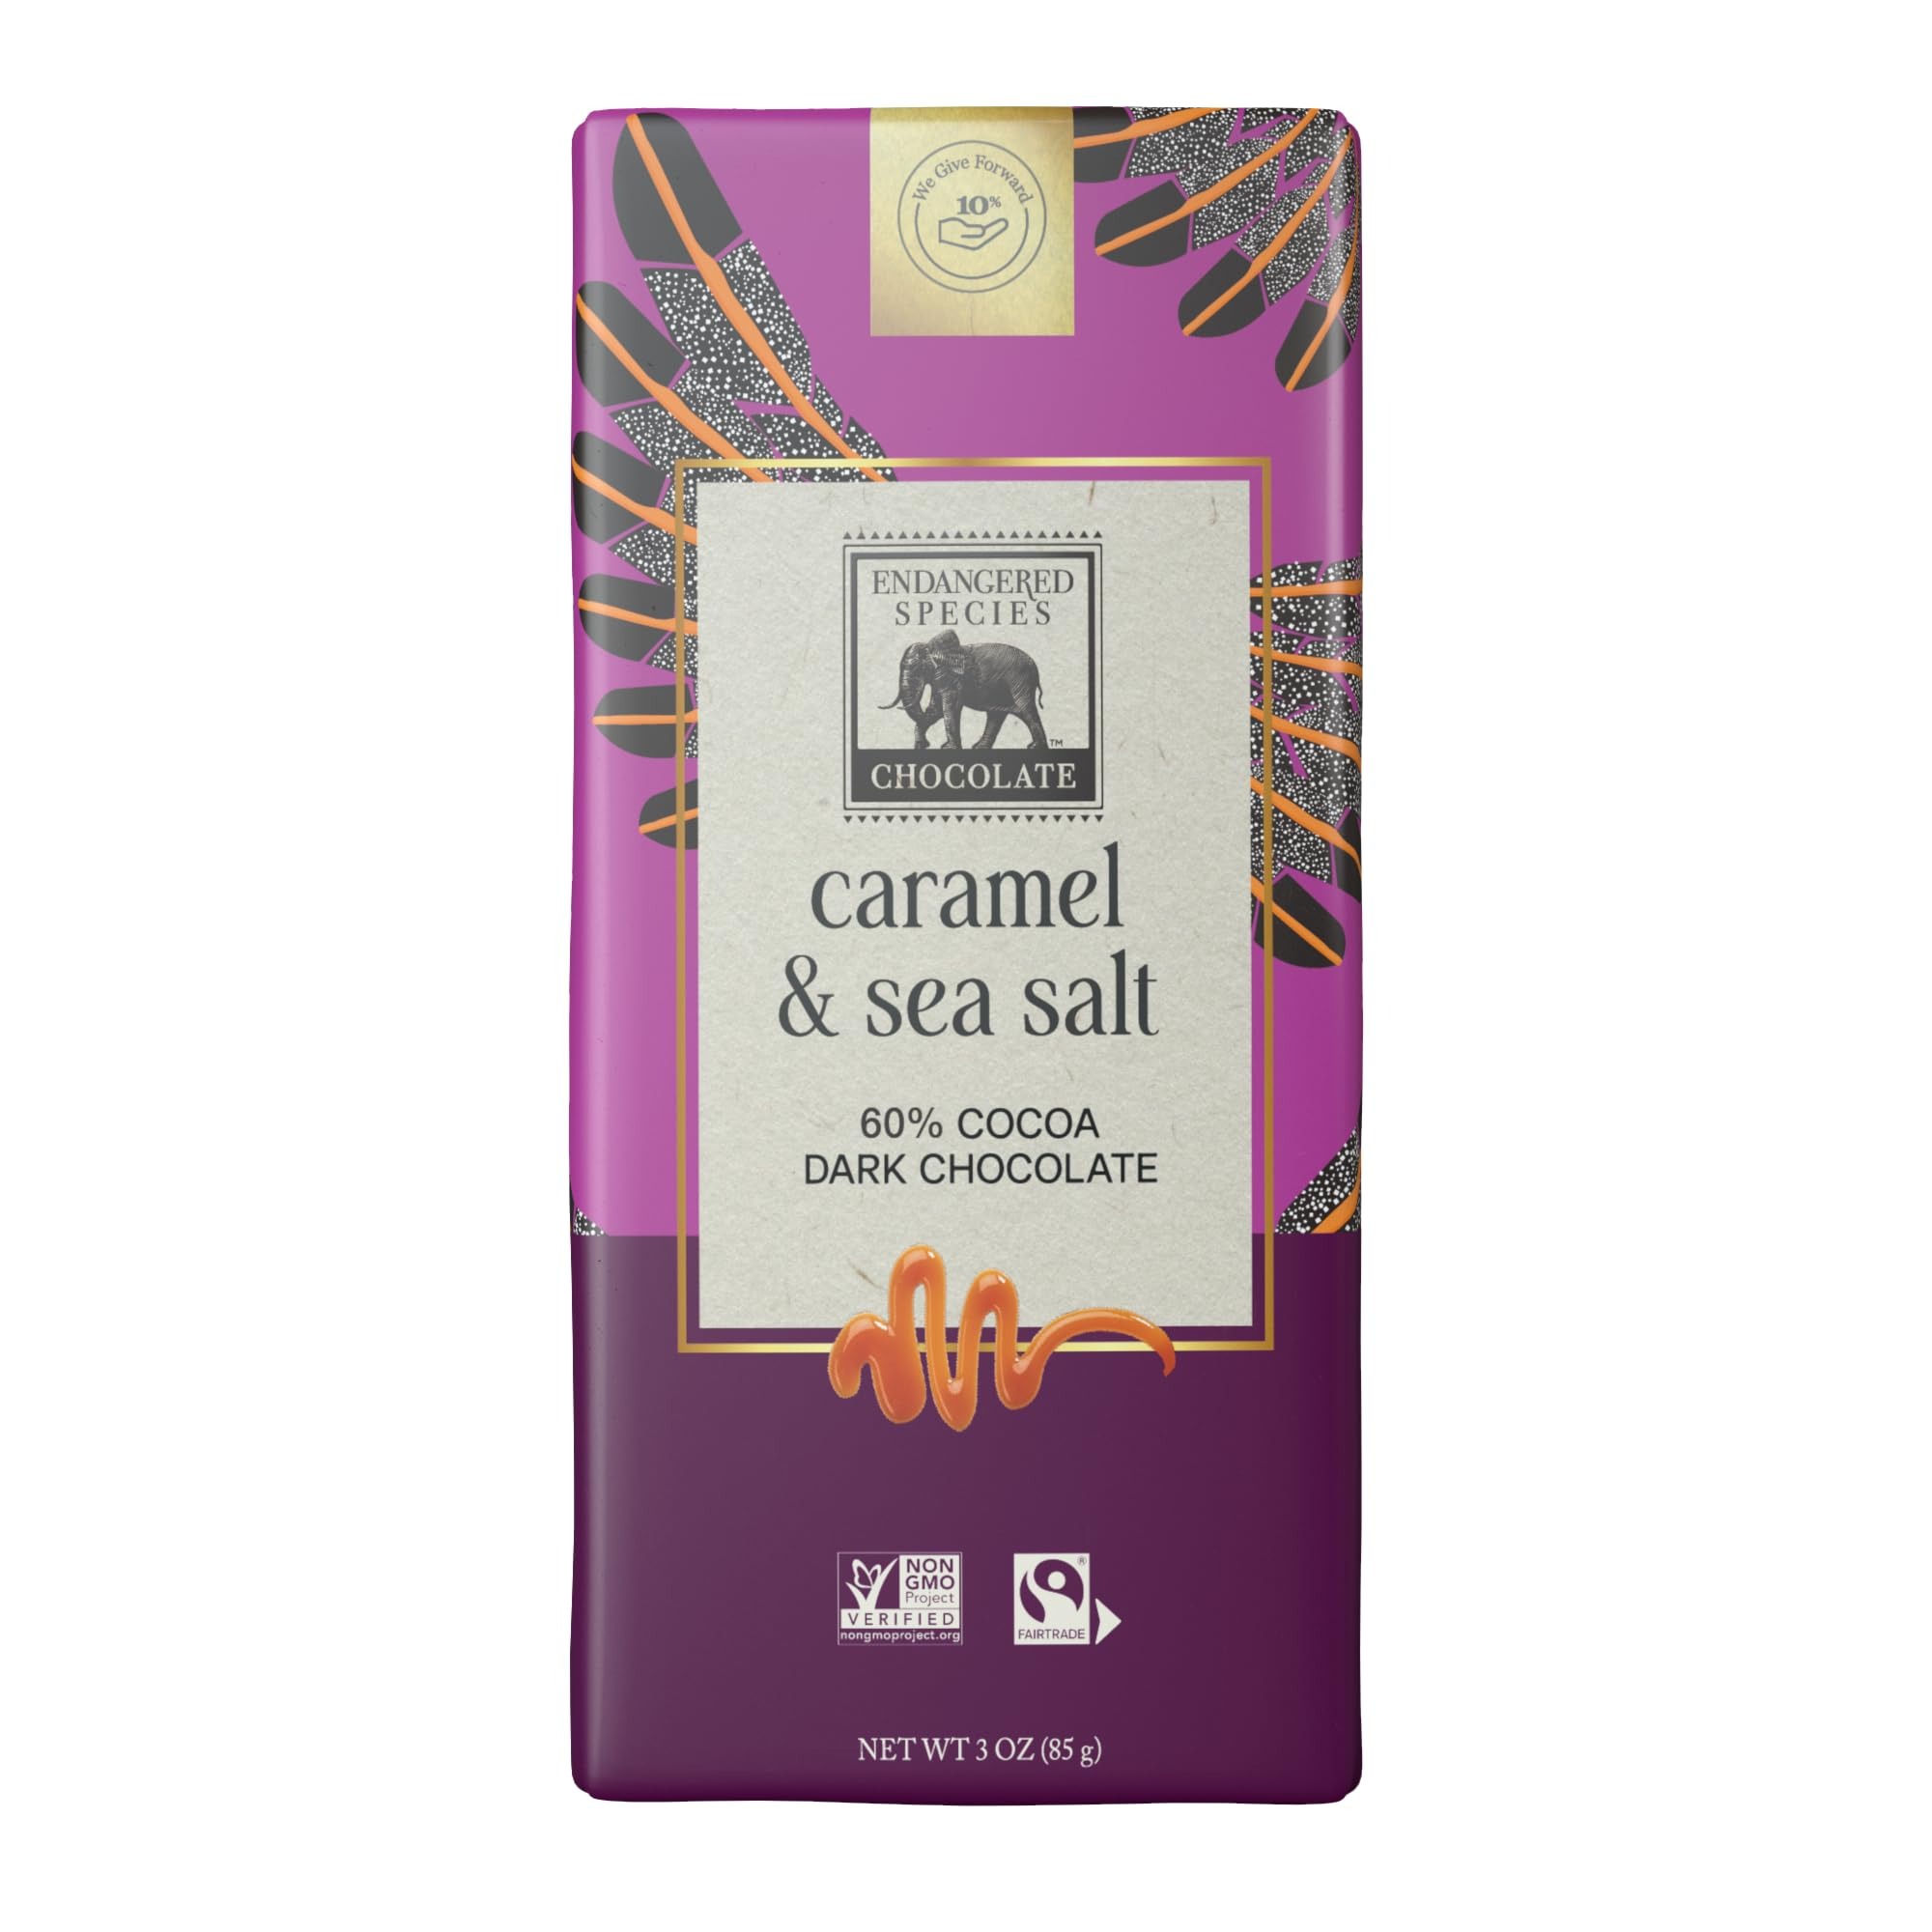
Item Name: Endangered Species, Dark Chocolate Sea Salt Caramel Bar, 3 oz
Bullet Point 1: 60% cocoa
Bullet Point 2: Fair trade
Bullet Point 3: Gluten free
Bullet Point 4: Non-GMO
Value: 3.0
Unit: Ounce

Price: 4.52